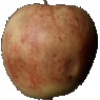
Label: Apple Red 3